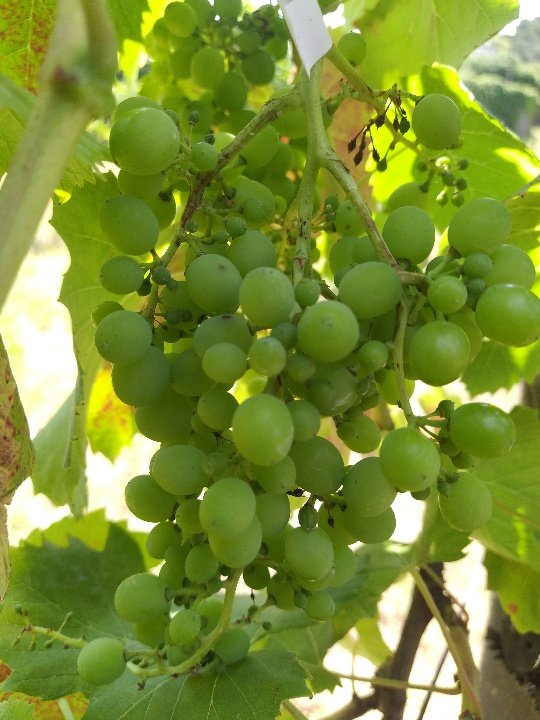
Berries visible: 111
Grape clusters: 2